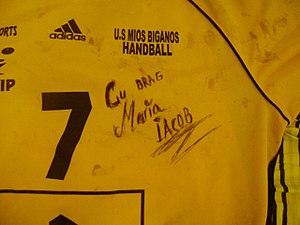
Maillot Maria Iacob
Maria Iacob, née le 26 janvier 1983 à Râmnicu Vâlcea, est une handballeuse roumaine, évoluant au poste de demi-centre dans le Championnat Français en 1ʳᵉ Division.